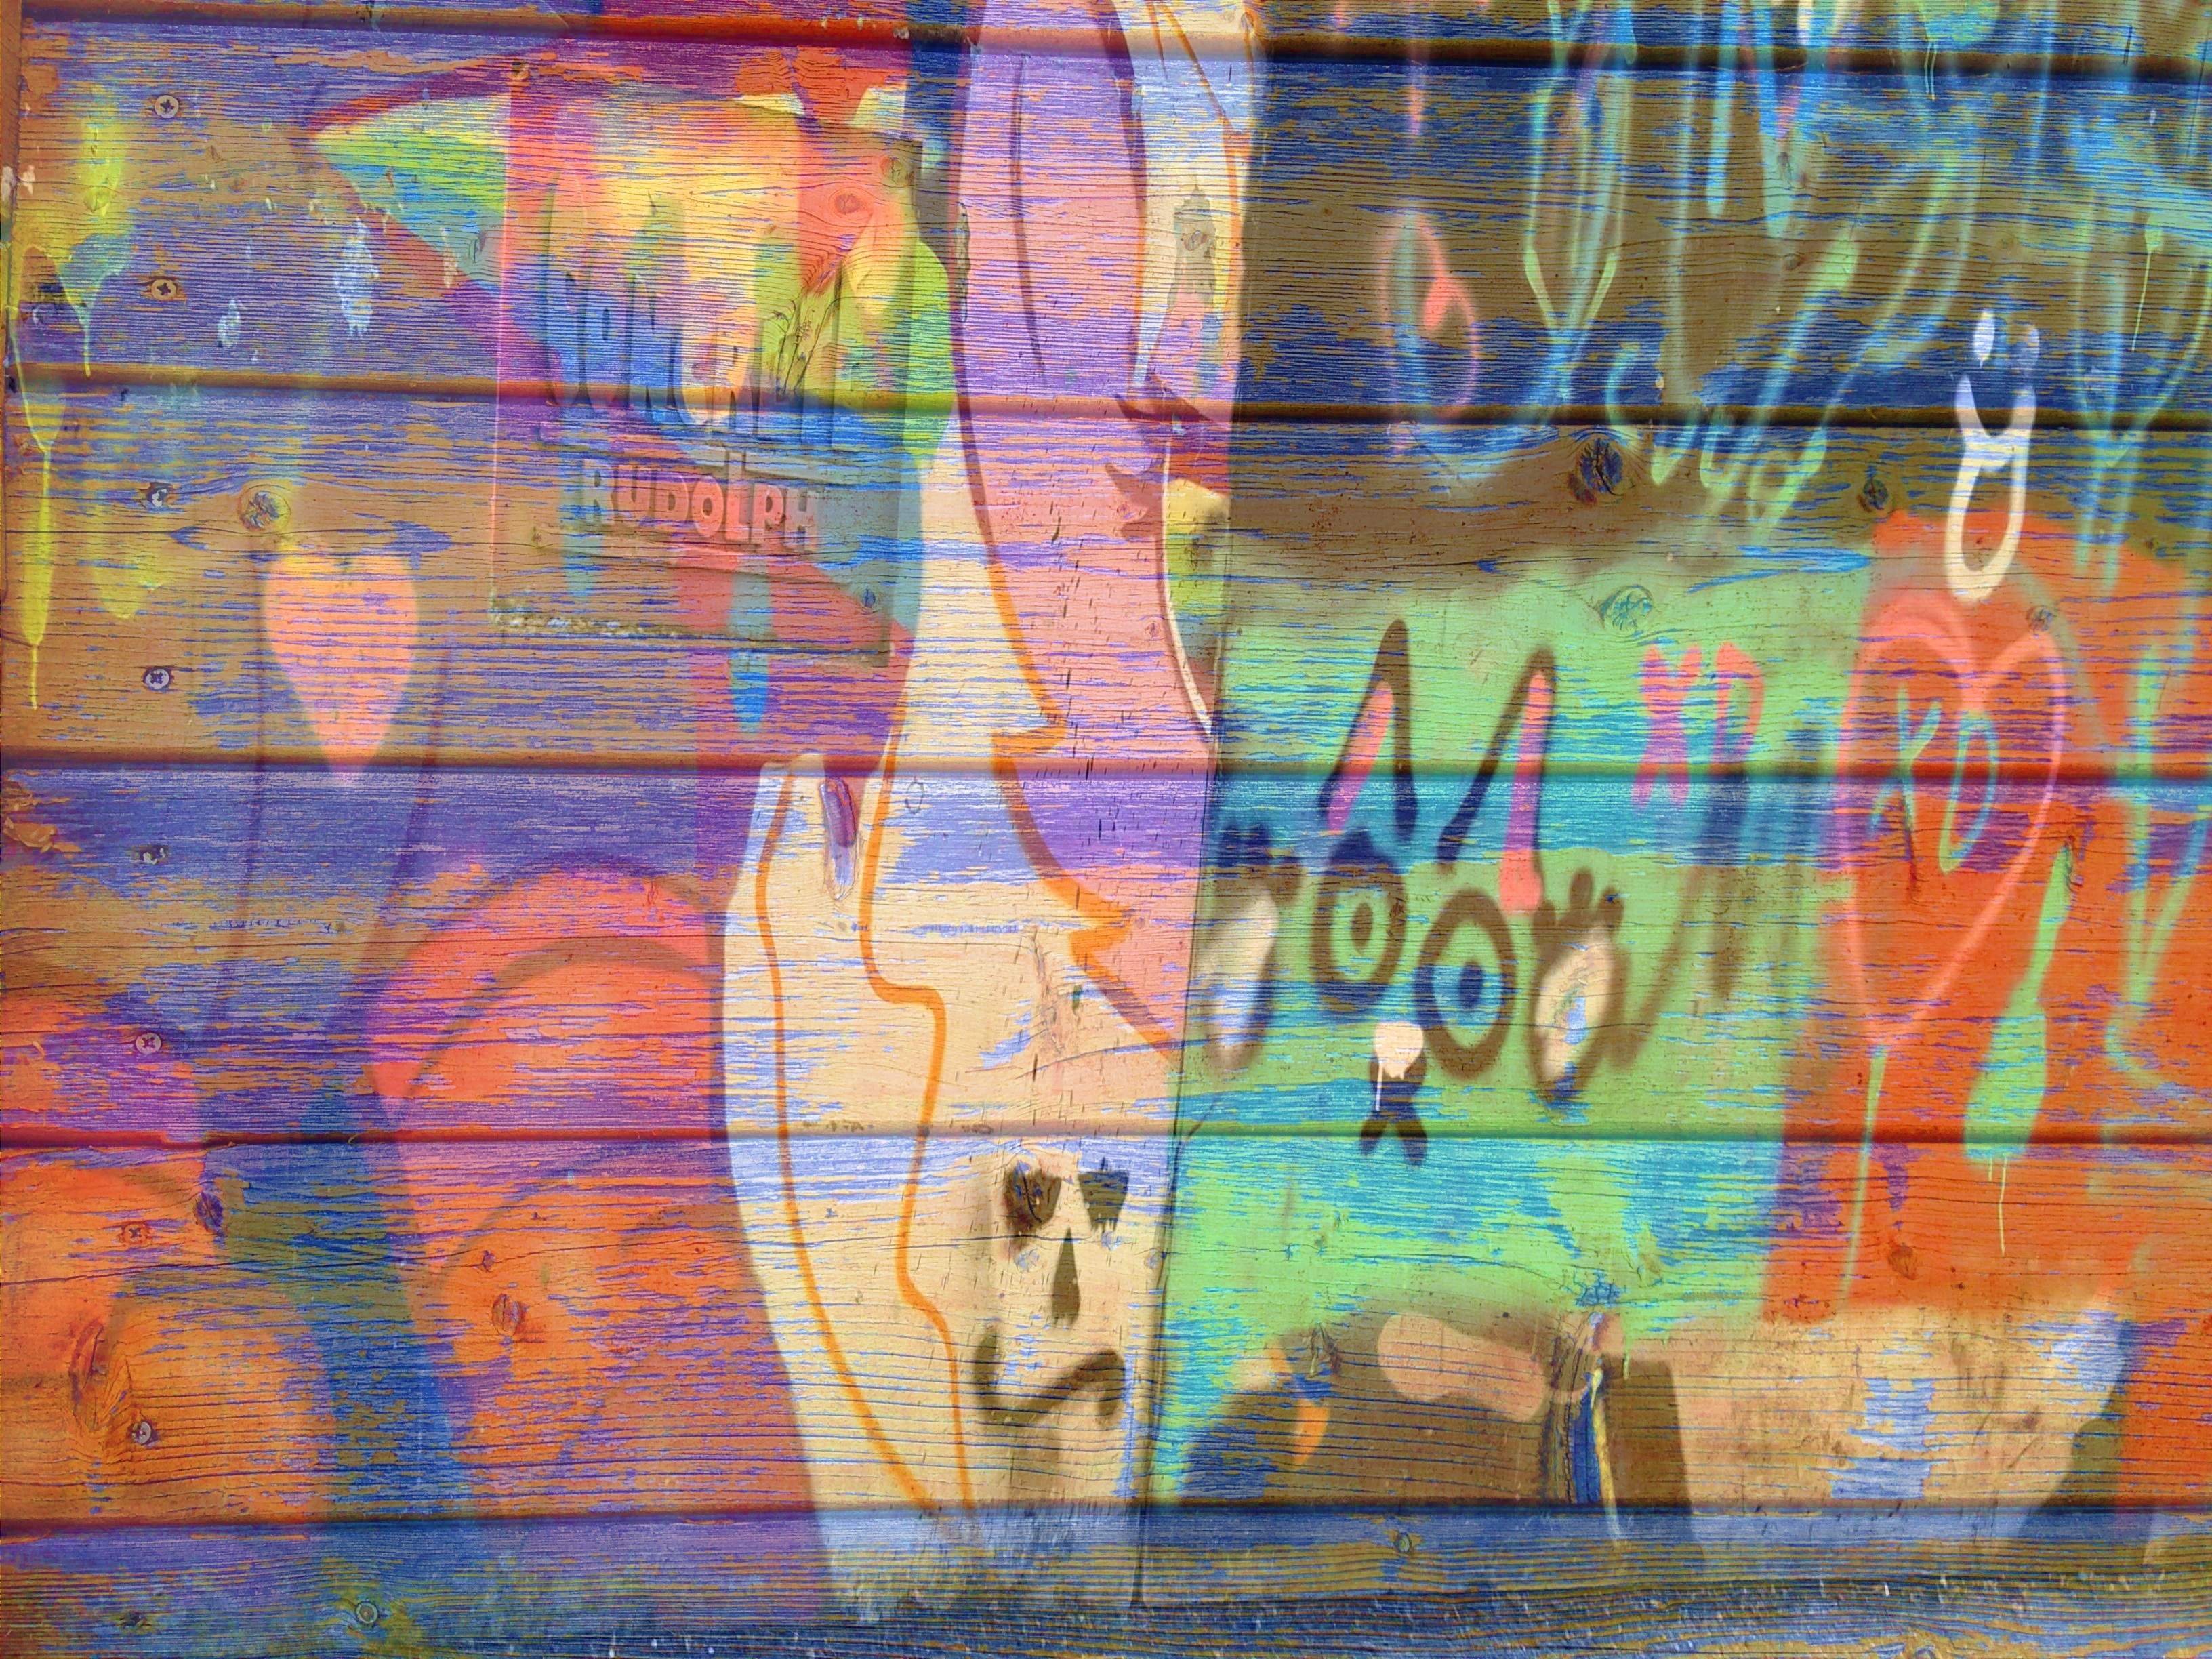
wall, pattern, color, colorful, graffiti, painting, weathered, art, design, boards, mural, modern art, acrylic paint